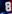
Number: 8